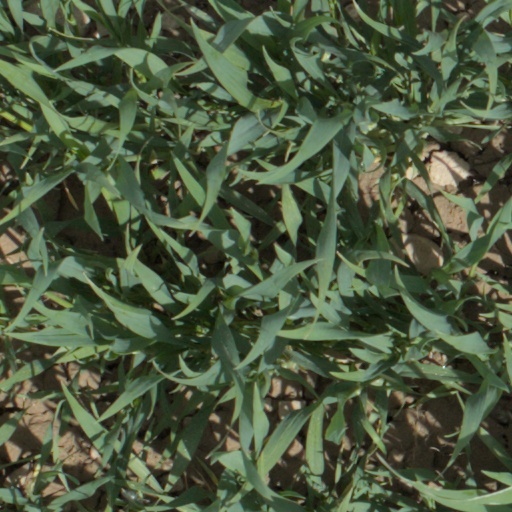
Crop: wheat